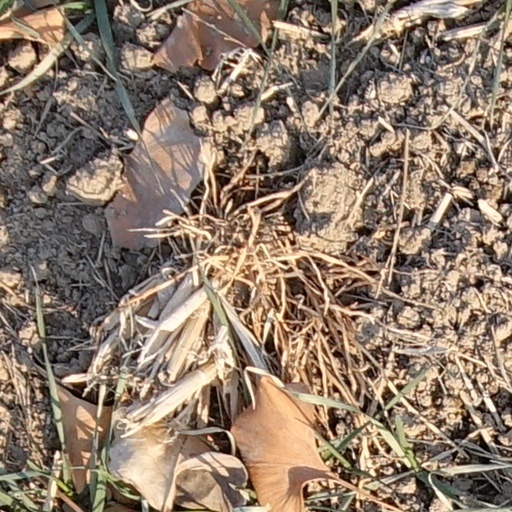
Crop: wheat